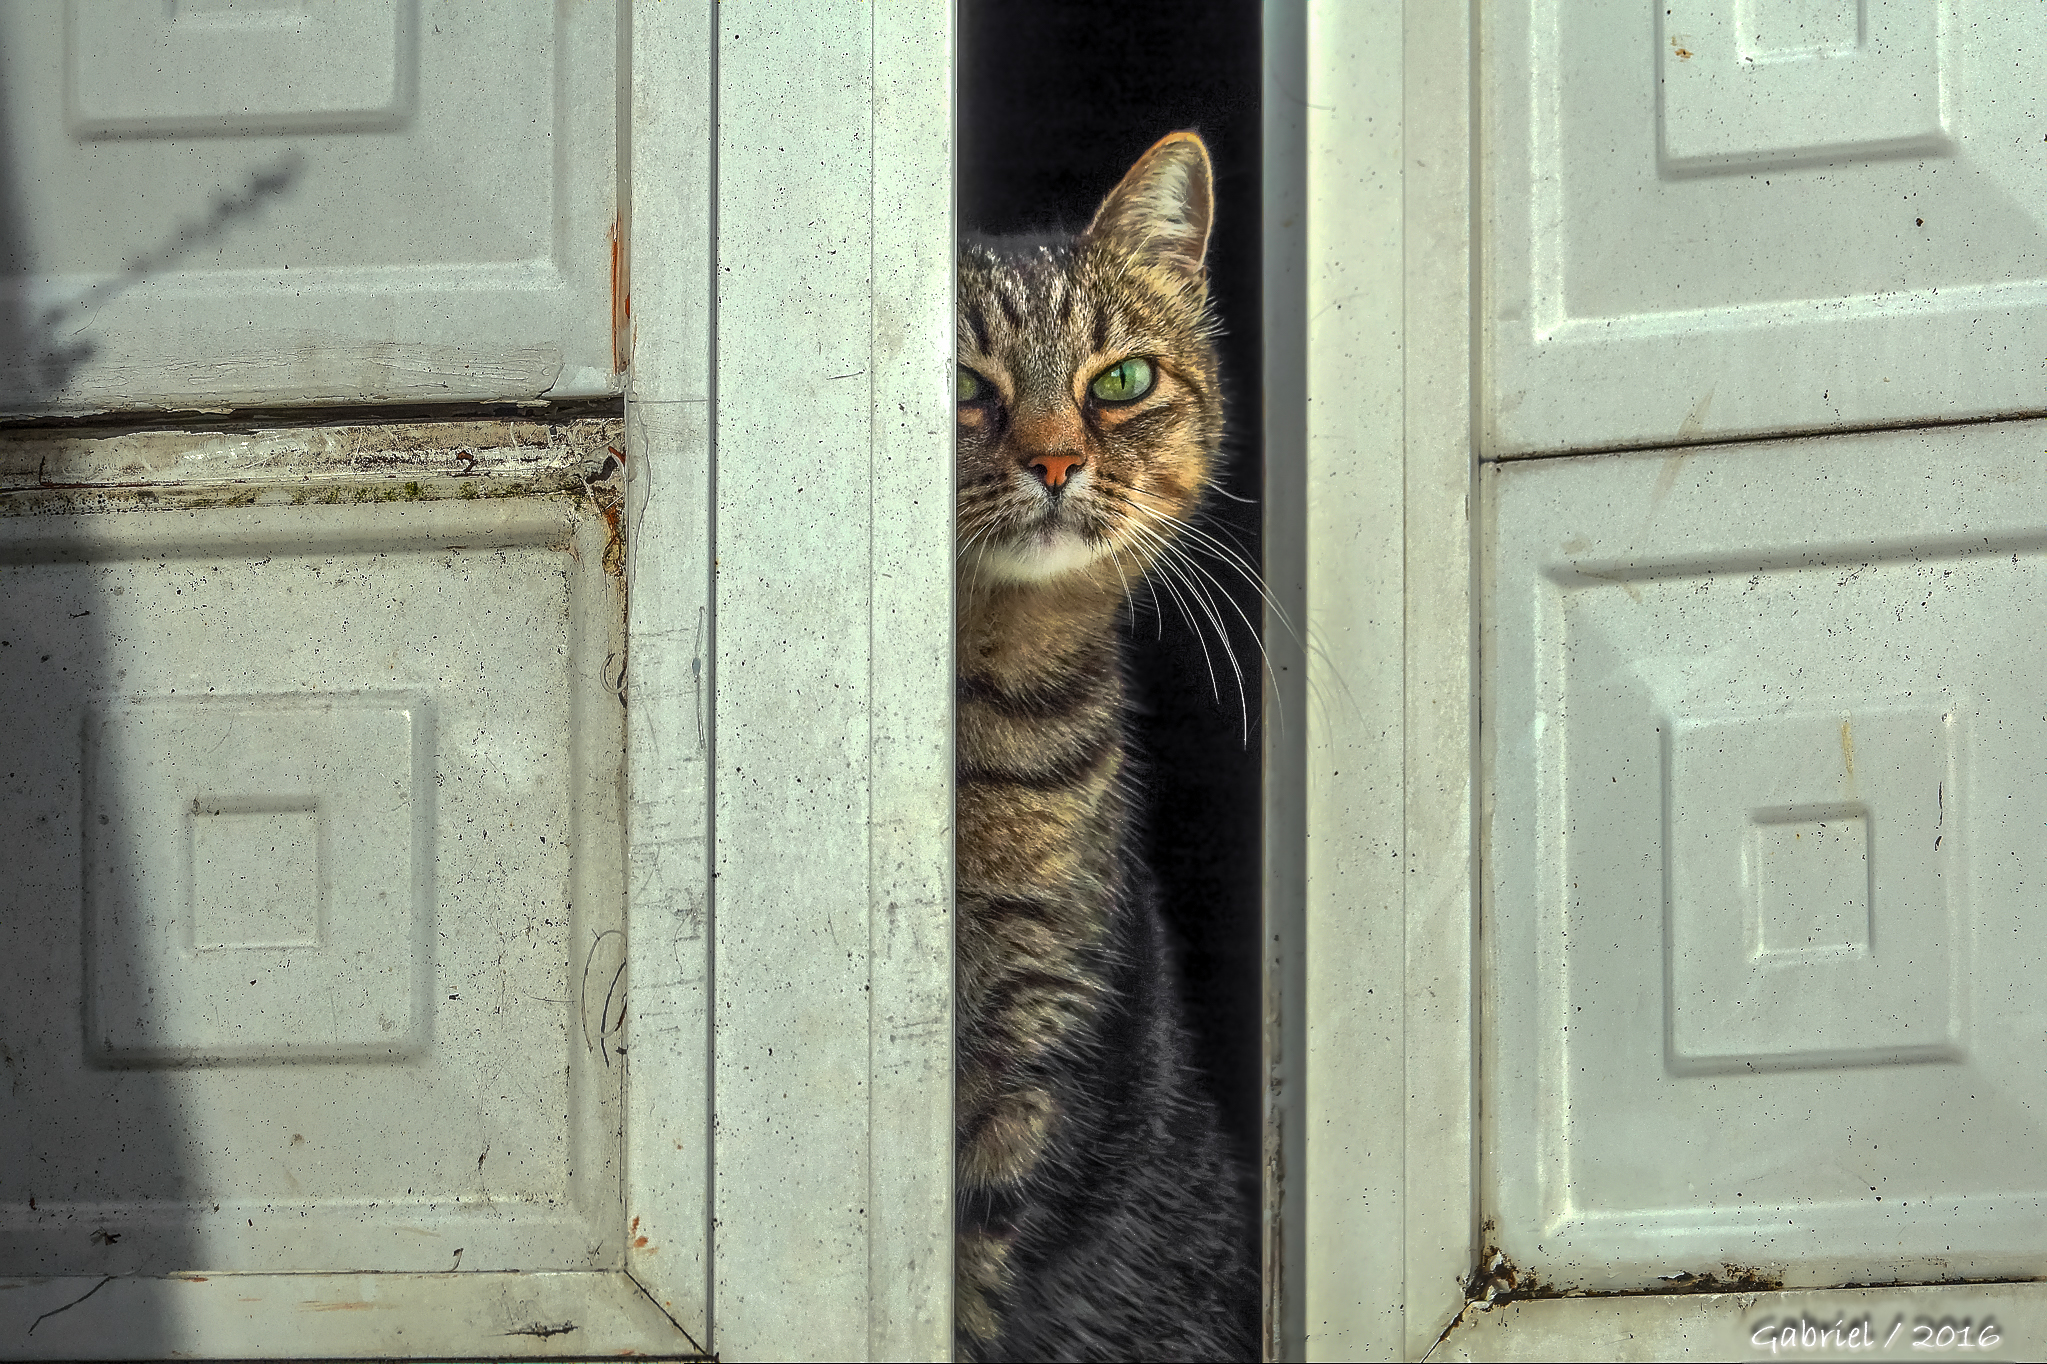
nature, kitten, cat, mammal, cats, whiskers, animals, vertebrate, naturaleza, gatos, ggl1, gaby1, xovesphoto, sonydscrx10iii, sonyrx10iii, rx10iii, rx10m3, animales, animal shelter, small to medium sized cats, cat like mammal